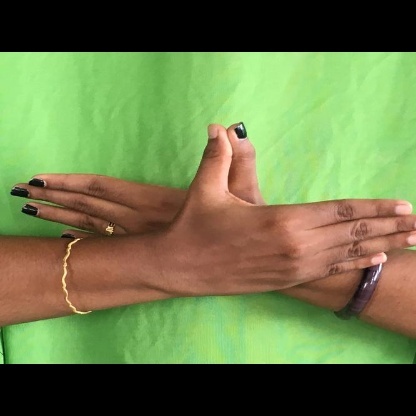
Mudra: Garuda